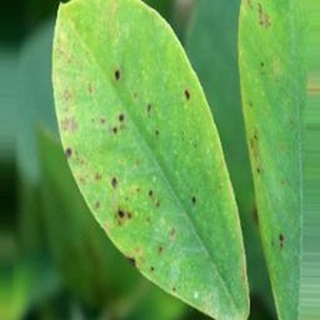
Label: groundnut_late_leaf_spot